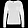
Label: Pullover